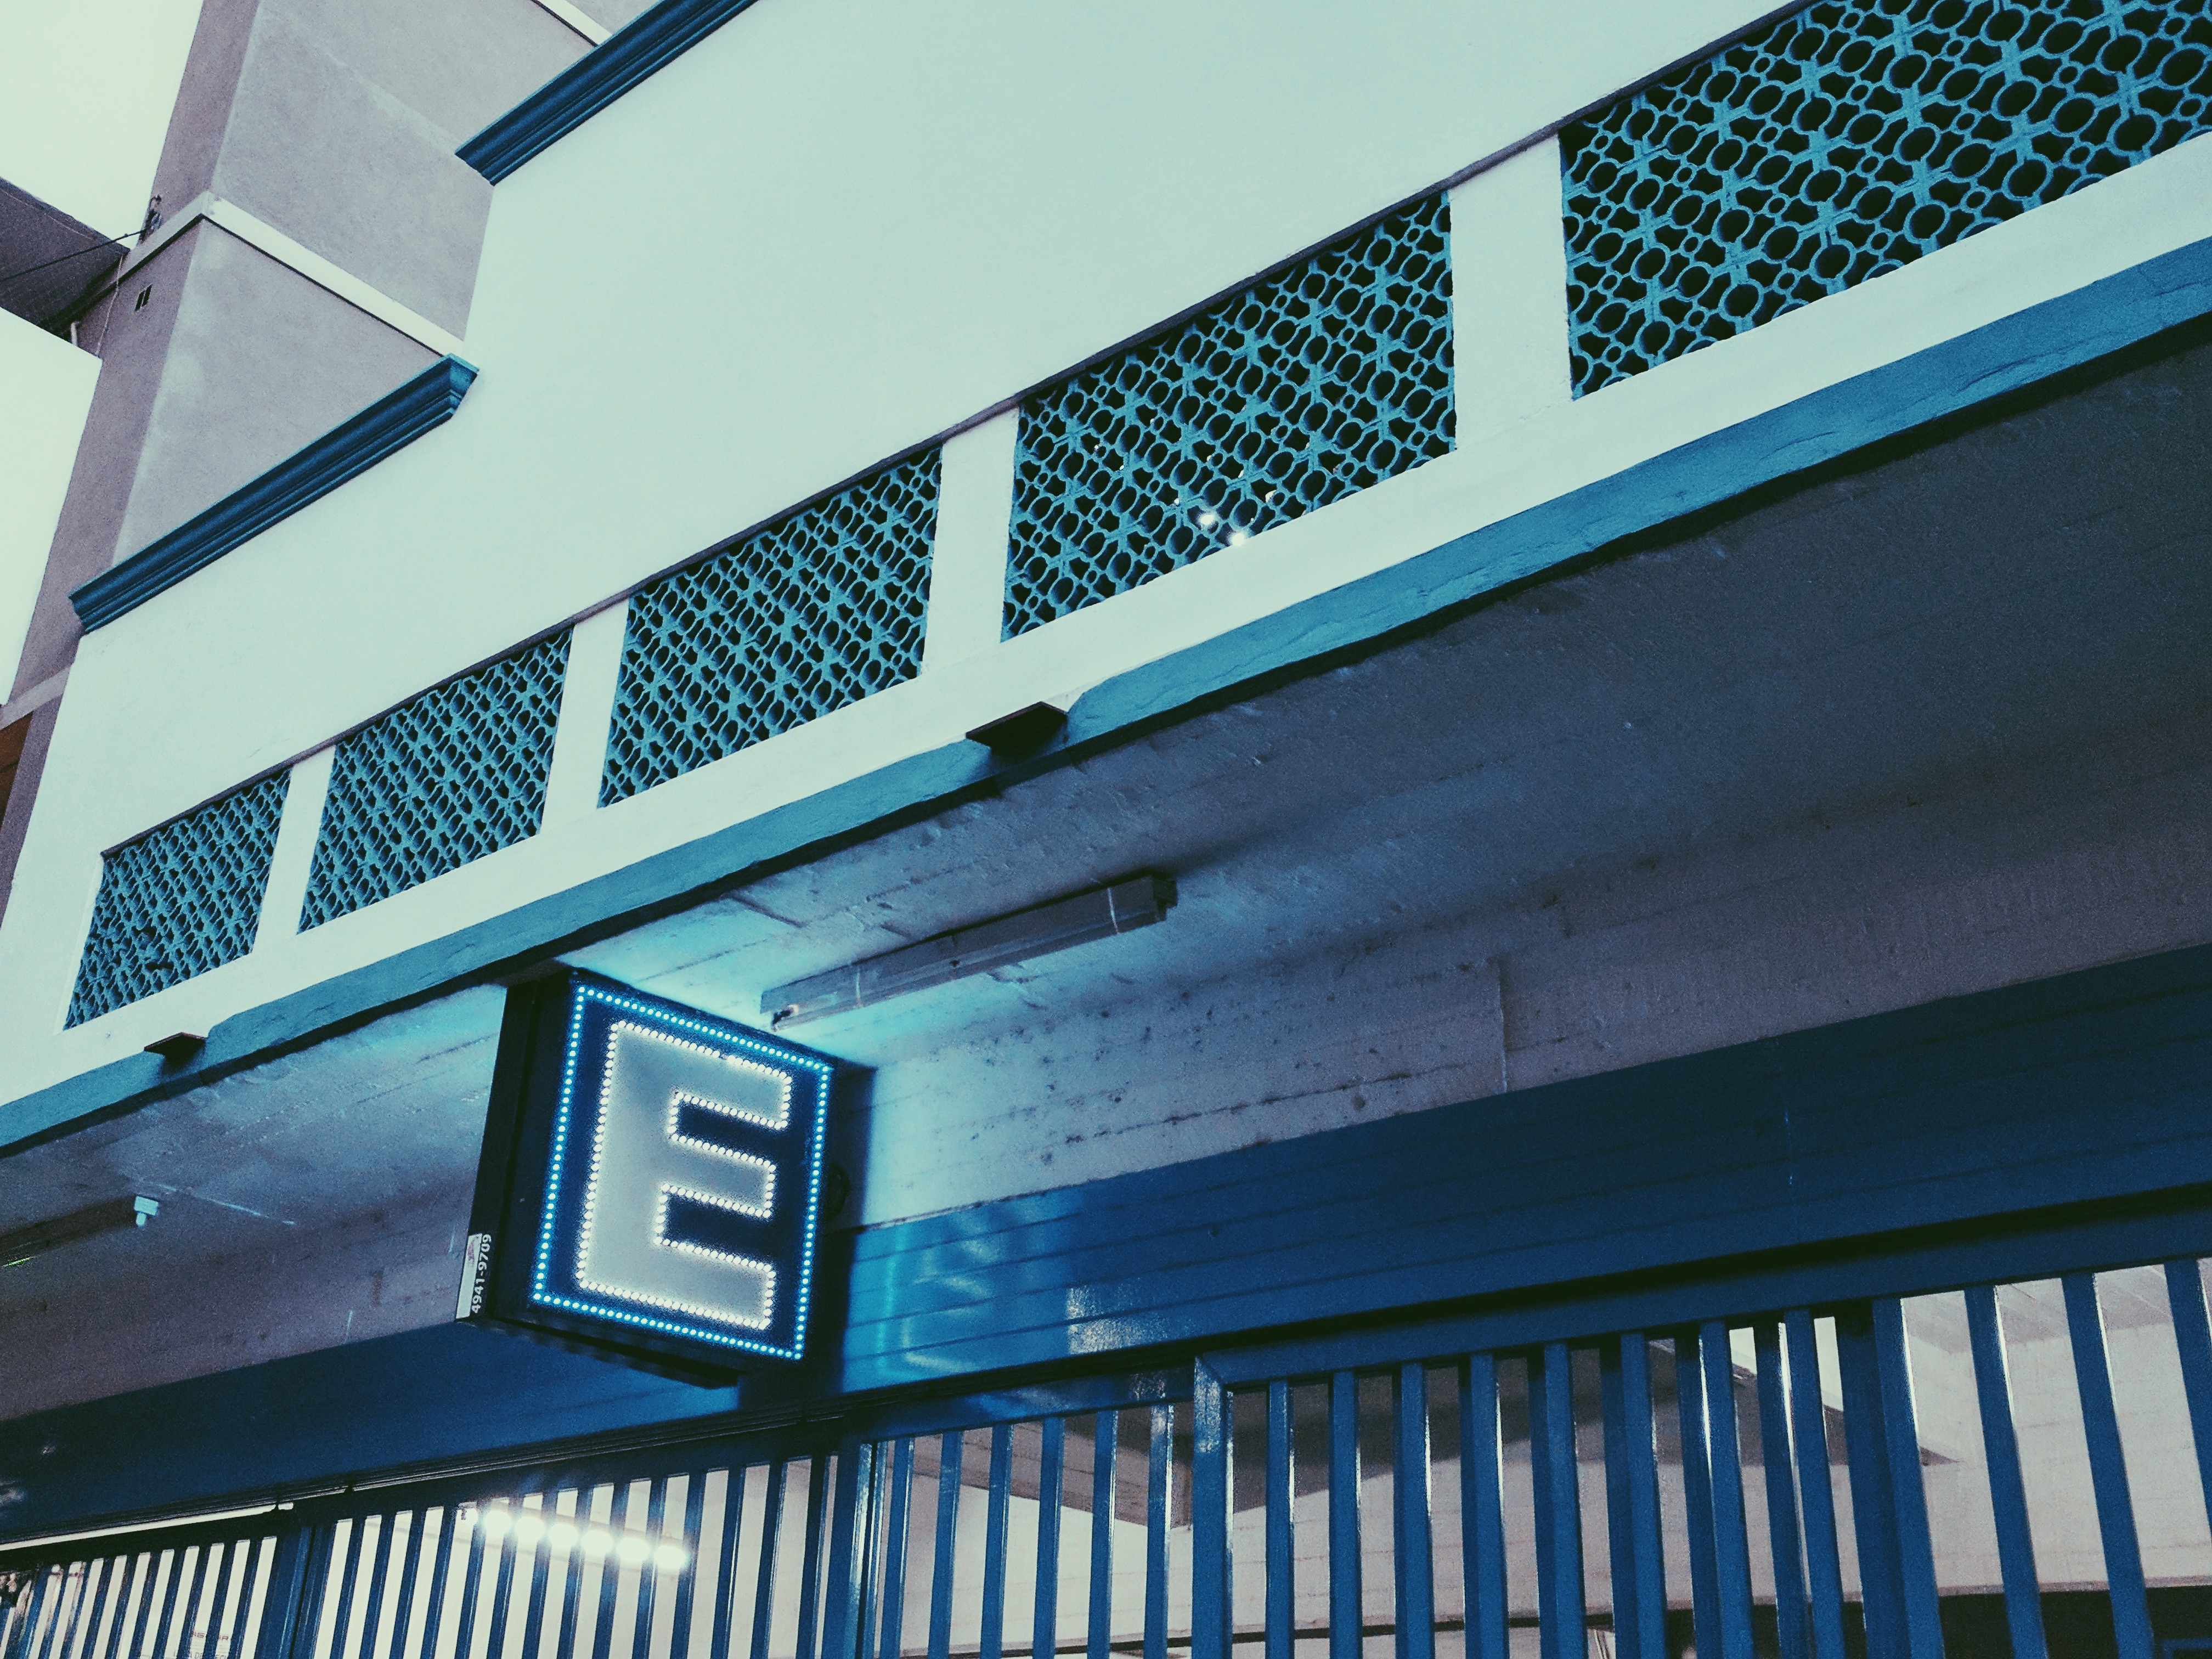
light, architecture, window, glass, skyscraper, line, reflection, color, facade, blue, stadium, interior design, design, shape, headquarters, daylighting, urban area, window covering